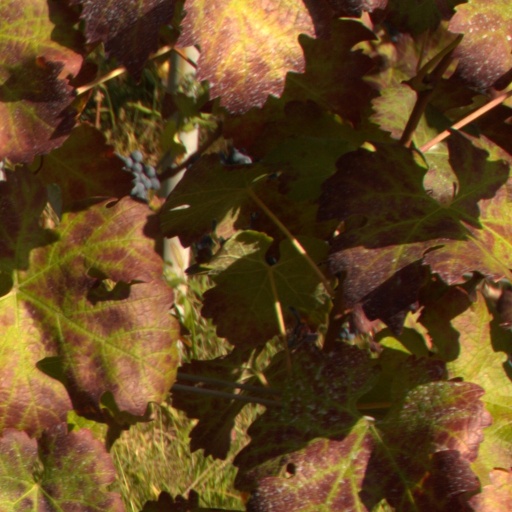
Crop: grape